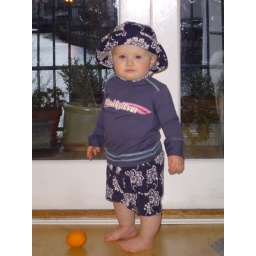
Mia in her Aussie gear - watch out boys this blode bombshell is about hit beach in Oz!